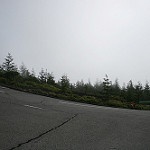
Scene: Outdoor